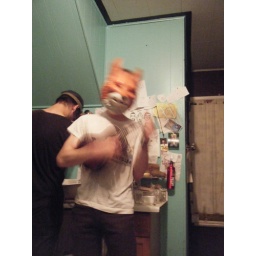
a fox in the red house